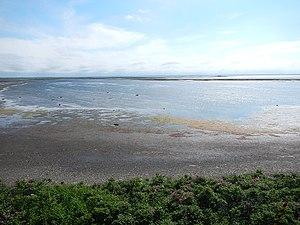
Cet article recense les zones humides du Japon concernées par la convention de Ramsar.